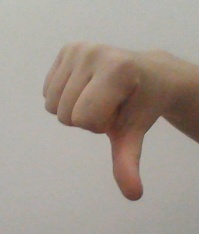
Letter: waw